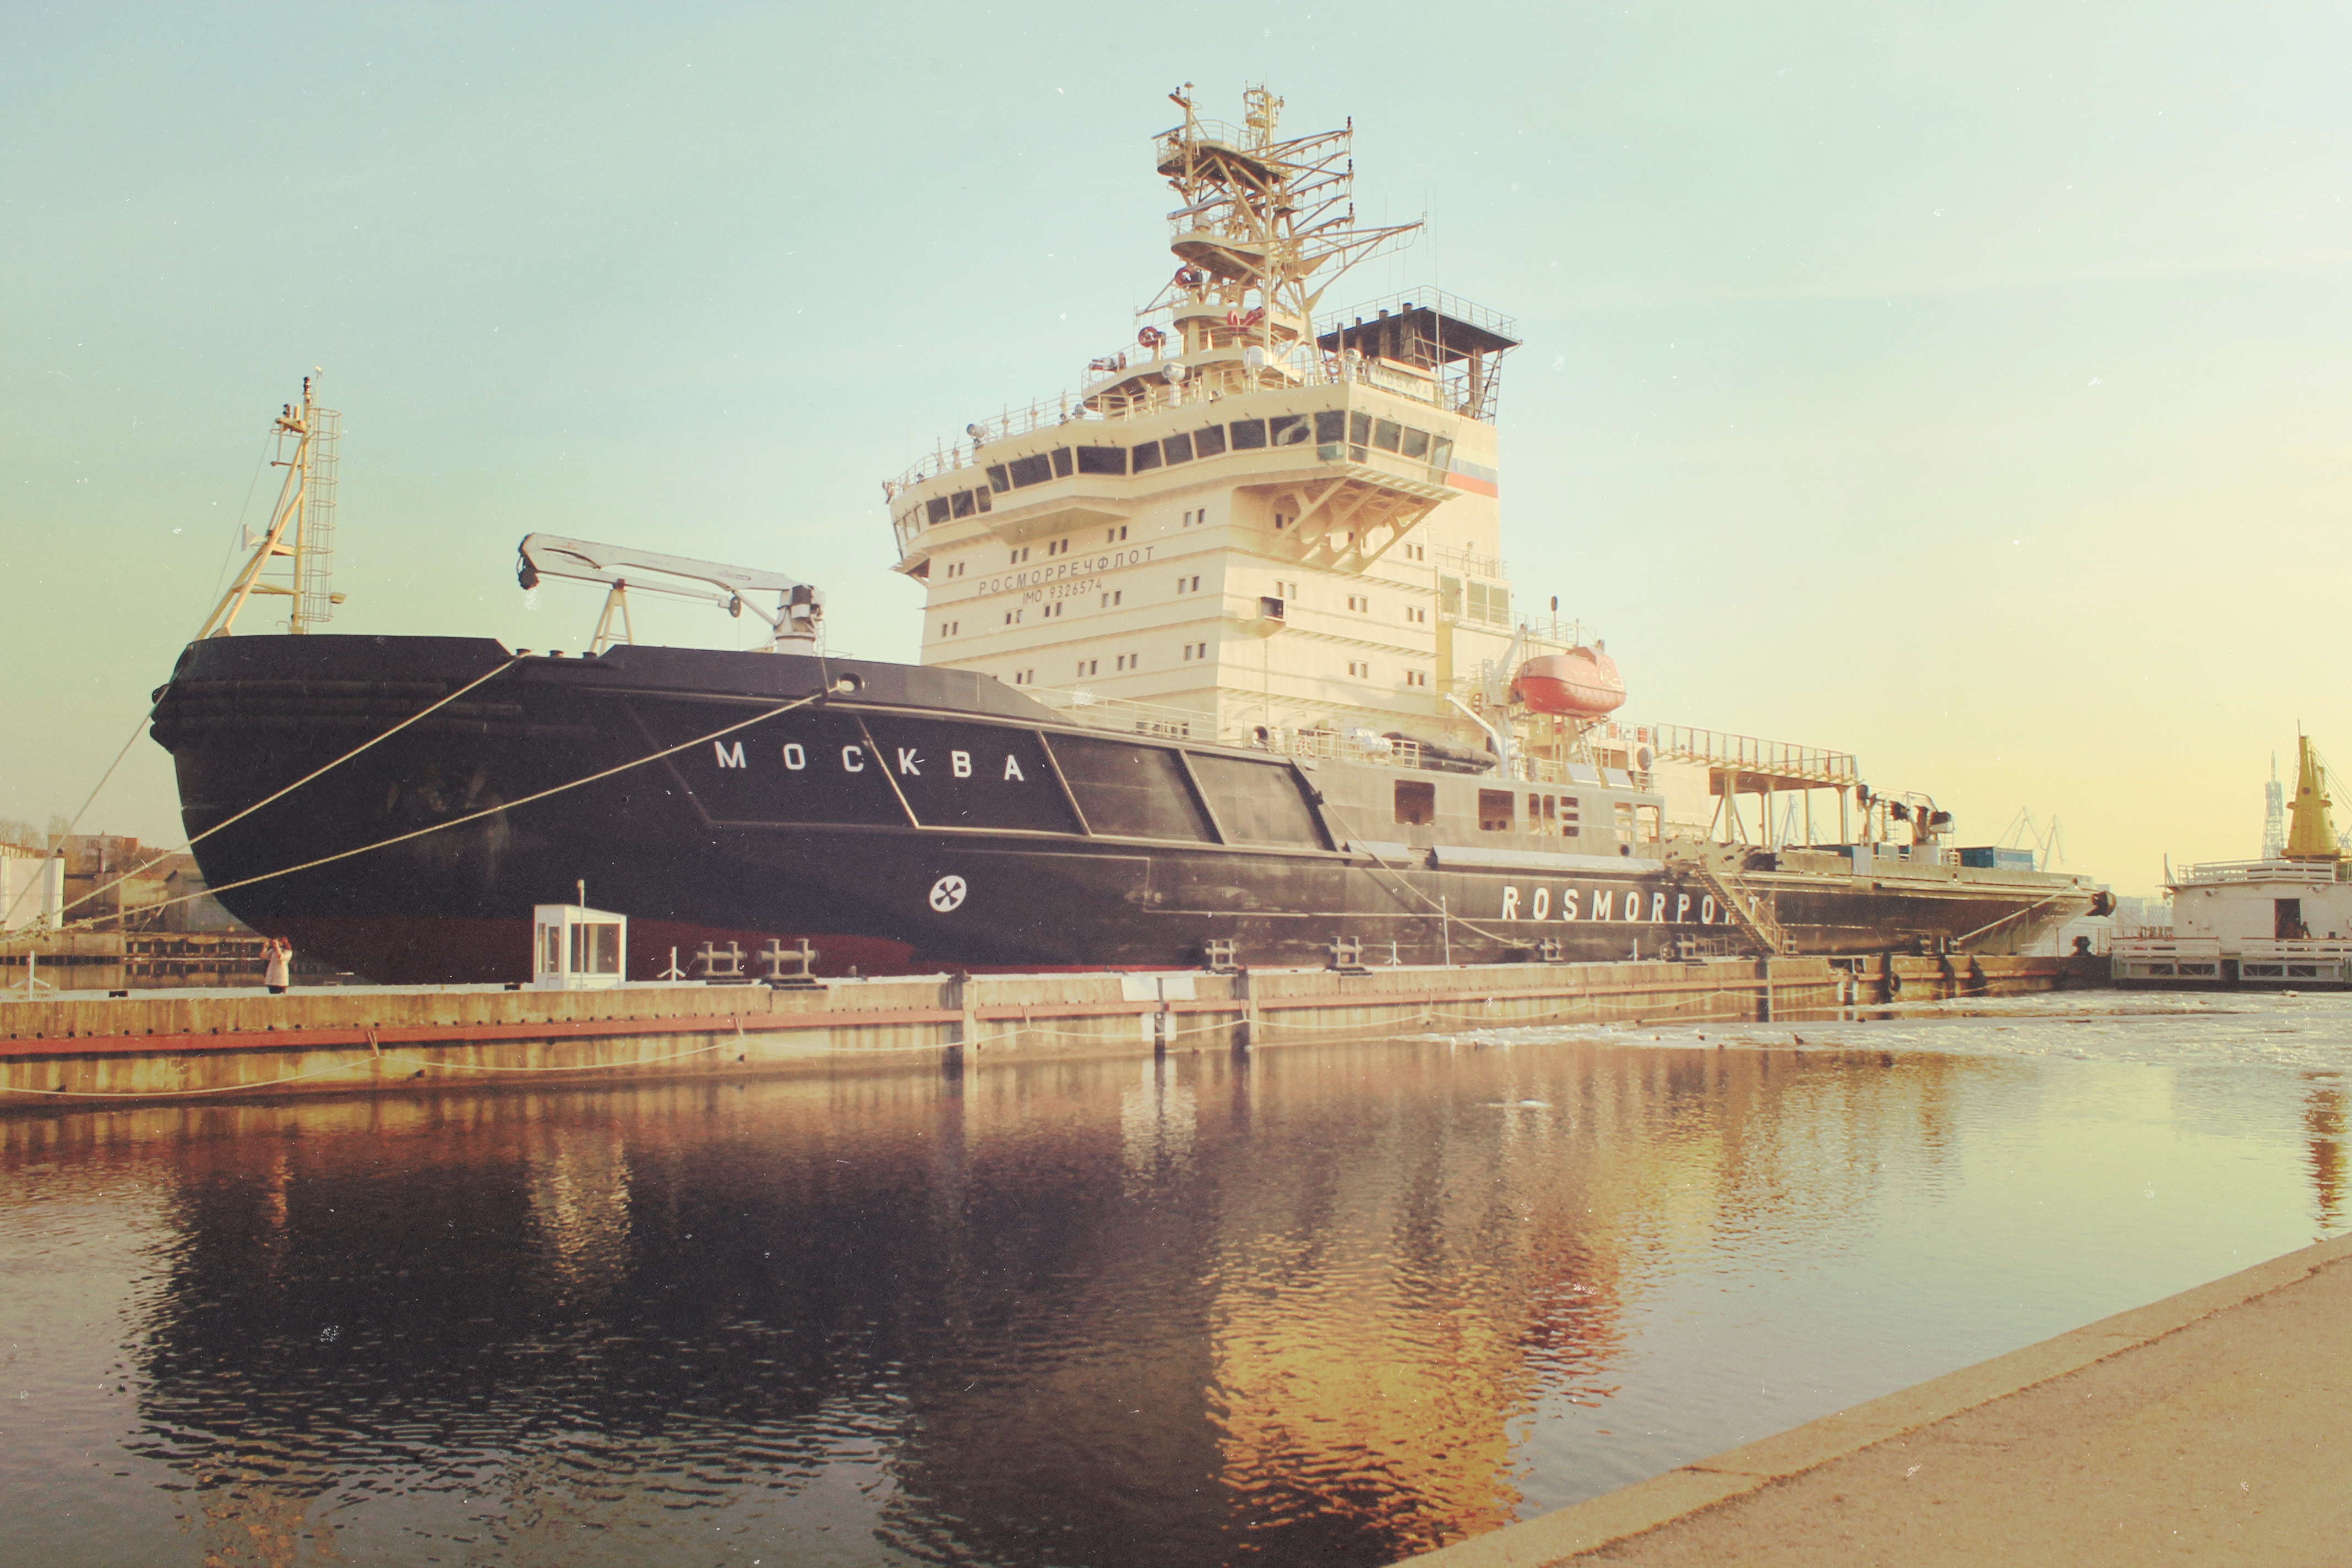
sea, boat, ship, vehicle, waterway, ferry, watercraft, passenger ship, ocean liner